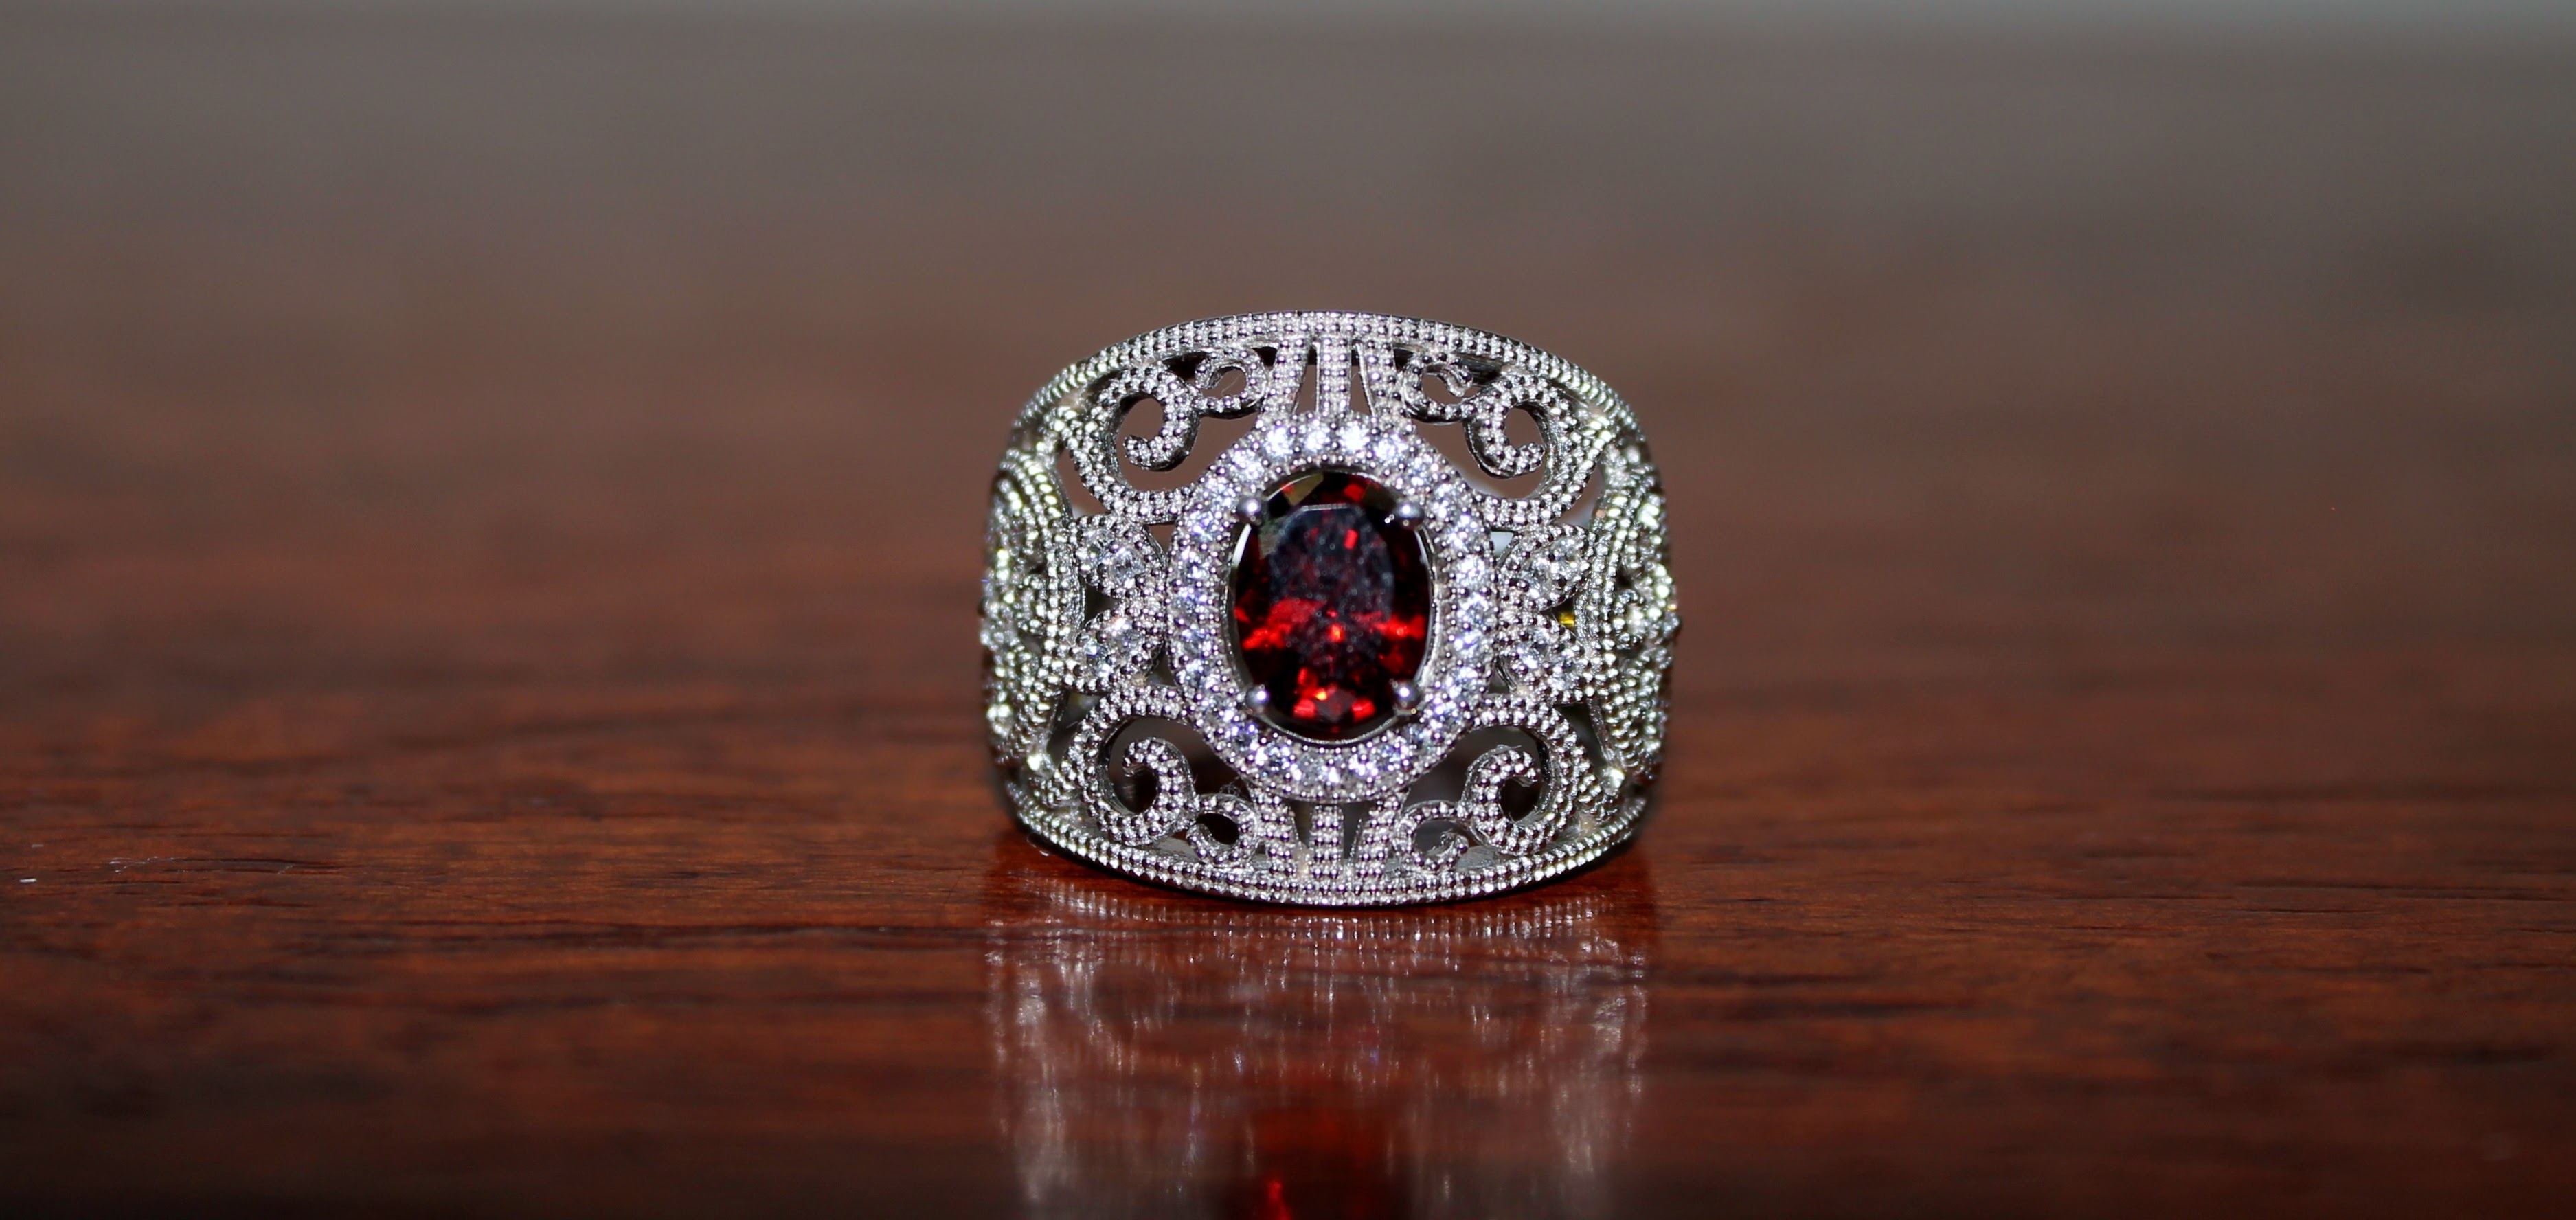
ring, celebration, gift, fashion, present, jewellery, jewel, classical, luxury, design, accessories, gem, expensive, diamond, gemstone, macro photography, garnet, precious, fashion accessory